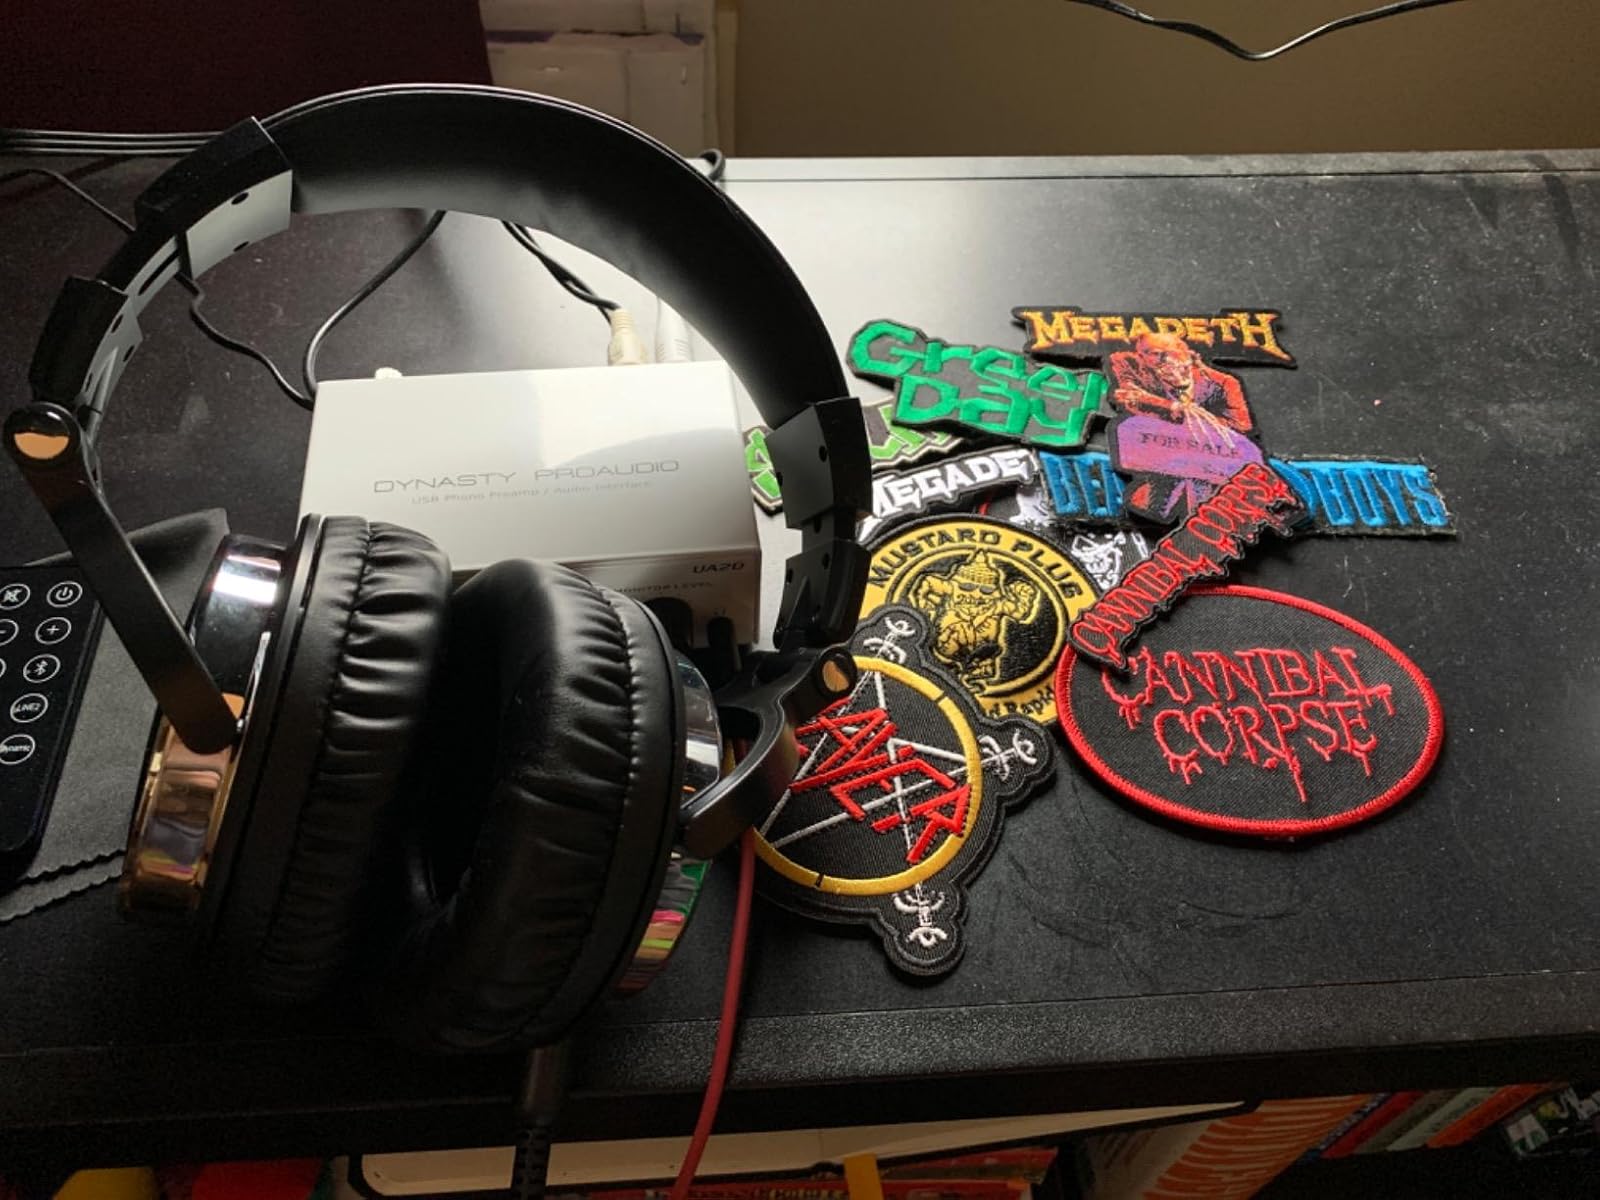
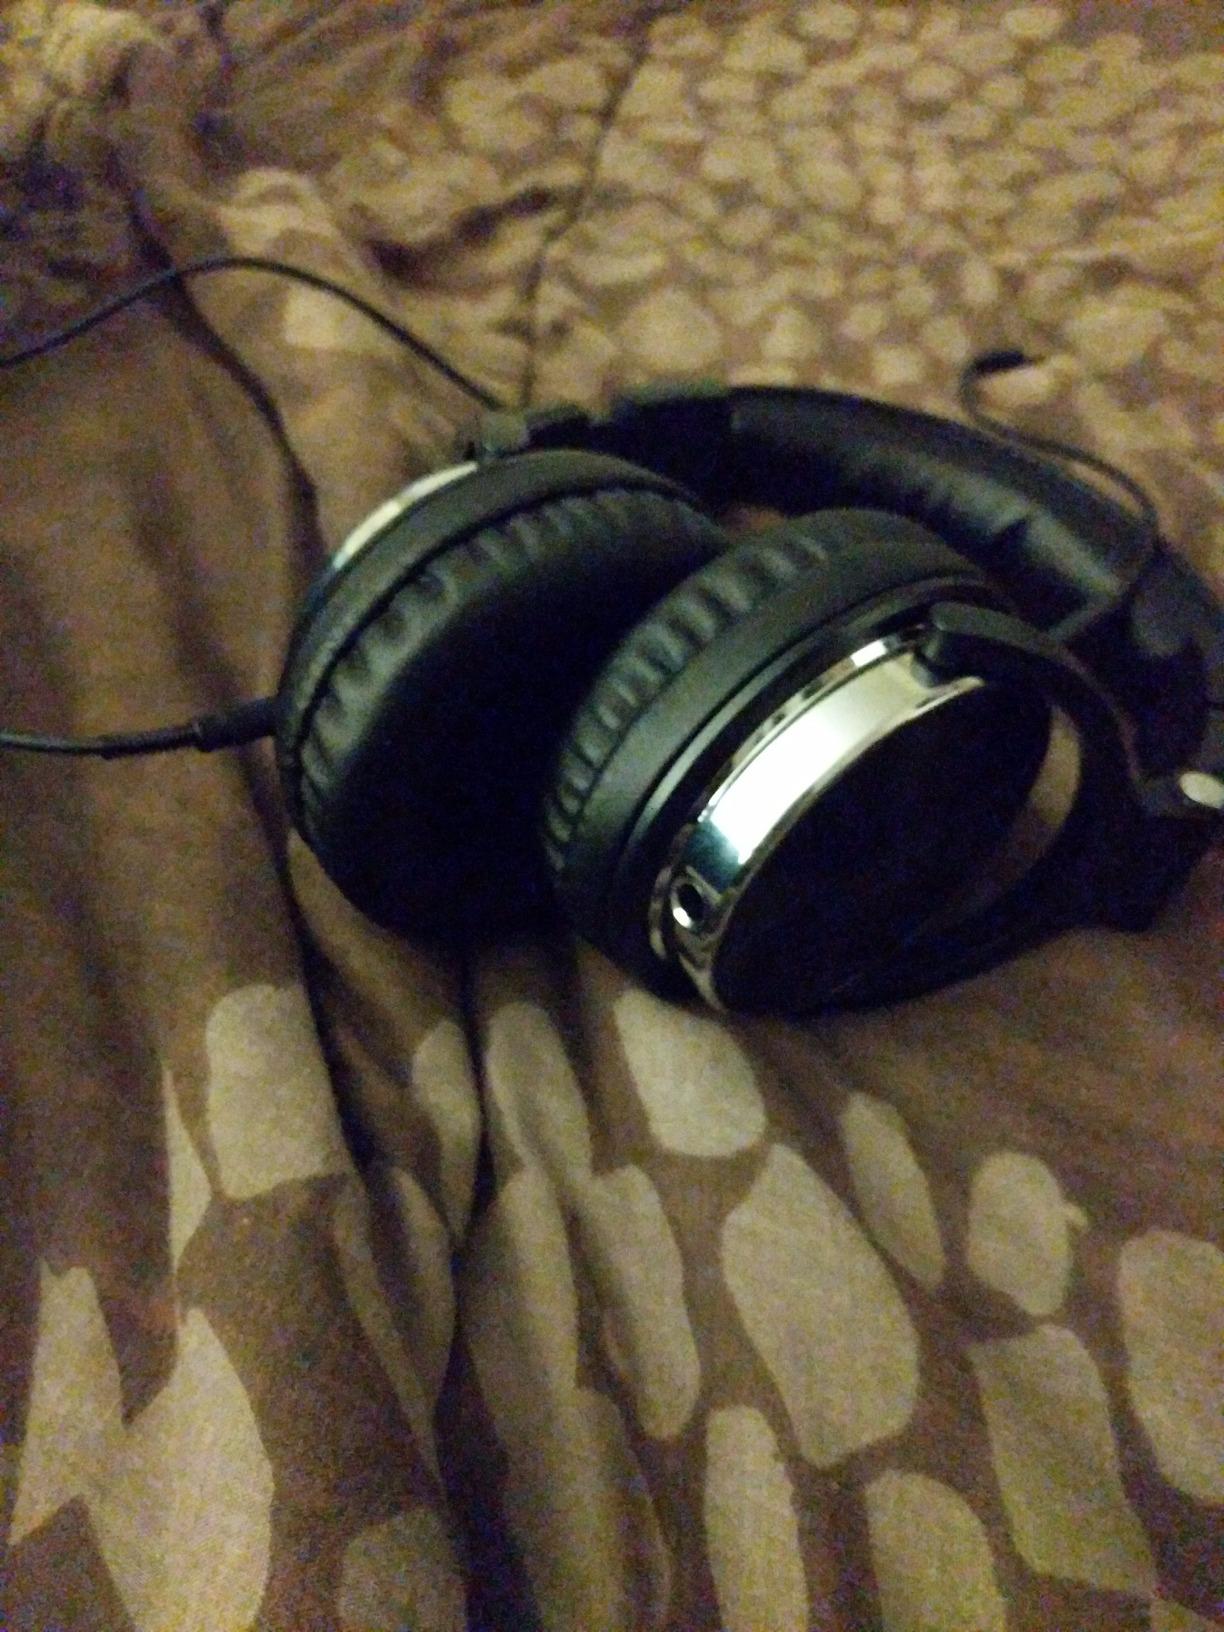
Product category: headphones
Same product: yes